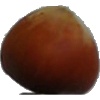
Label: Nut Forest 1